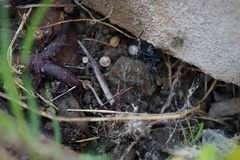
Species: Lactrodectus_hesperus